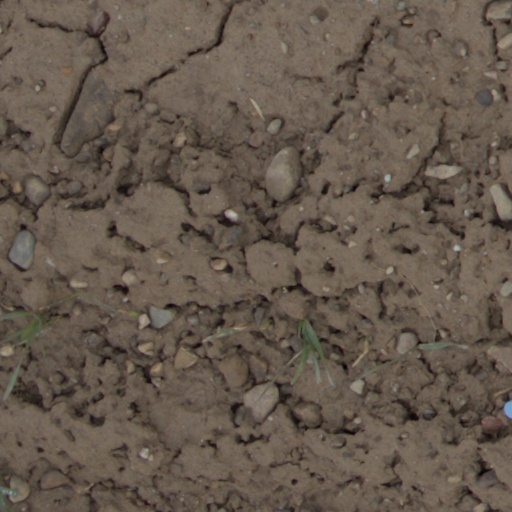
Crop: wheat